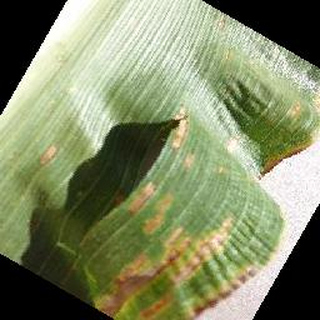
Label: corn_cercospora_leaf_spot